European storm petrel

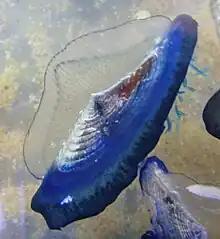
The by-the-wind sailor is a small jellyfish eaten by storm petrels.

Storm petrels breed only in the Western Palaearctic on islands off the Atlantic and Mediterranean coasts of Europe. The largest colonies are in the Faroe Islands (150,000–400,000 pairs), United Kingdom (20,000–150,000), Ireland (50,000–100,000), and Iceland (50,000–100,000), with smaller breeding areas off Norway, Malta, Spain, the Canary Islands, Italy, France, and Greece. The strongholds of the "H. p. melitensis" subspecies are the islands of Filfla (Malta), Sicily, and the Balearic Islands, with smaller sites elsewhere in the Mediterranean. This latter form also breeds in North Africa; definitely in Tunisia, probably in Algeria and possibly in Morocco. Because of its nocturnal habits and the problems of accessing some of the small islands on which it breeds, the distribution is poorly known. A colony was discovered as recently as 2009, on Lampedusa. The storm petrel has been recorded as a vagrant in several European countries as far east as Ukraine, in the Guinea region of West Africa, and in Turkey, Israel, Lebanon, and the US. Although no North American records were reported for more than 30 years after the first in 1970, this bird has been more or less annual in small numbers since 2003.